Antonio Ferrigno

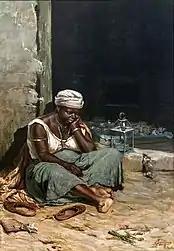
Plantation Worker Resting

He began exhibiting in 1882, and soon attracted many notable customers, including the Filangieri family, the Banco di Napoli and, in 1890, King Umberto I, who purchased his painting "March Sun" for the Museo di Capodimonte.